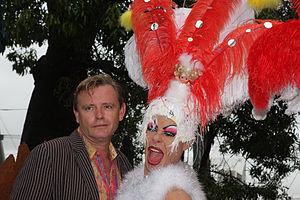
Stephan Elliott est un producteur, réalisateur et scénariste australien, né le 27 août 1964 à Sydney. Il a remporté son plus grand succès avec le film Priscilla, folle du désert.